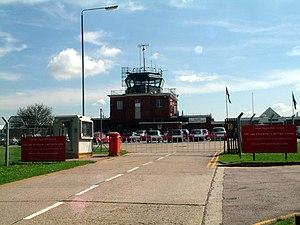
L'aéroport de Londres Biggin Hill -, est un aéroport situé à Biggin Hill dans l'arrondissement de Bromley à Londres, Royaume-Uni. L'aéroport reste formellement une base de la Royal Air Force, et une petite enclave dans l'aéroport porte toujours ce nom.